Clermont-de-Beauregard

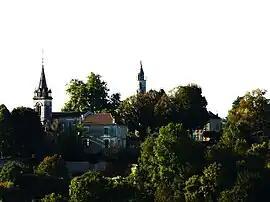
A general view of Clermont-de-Beauregard

Clermont-de-Beauregard is a commune in the Dordogne department in Nouvelle-Aquitaine in southwestern France.